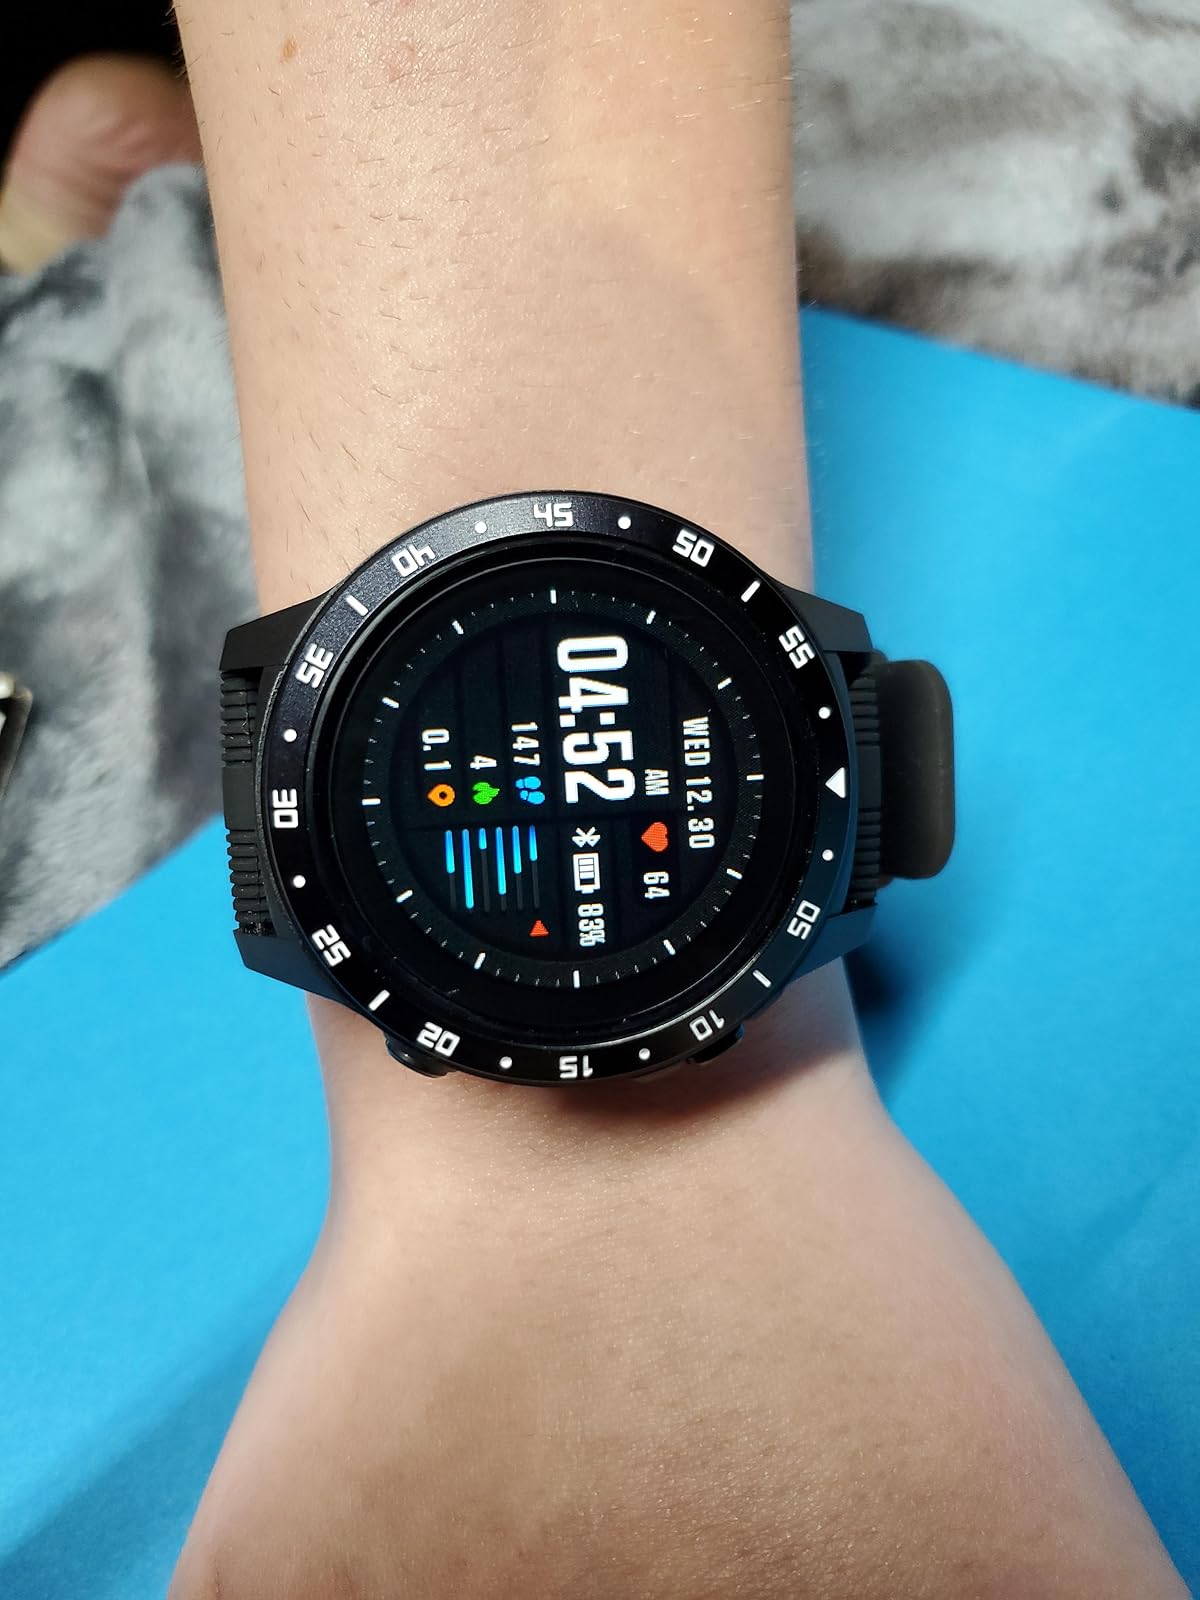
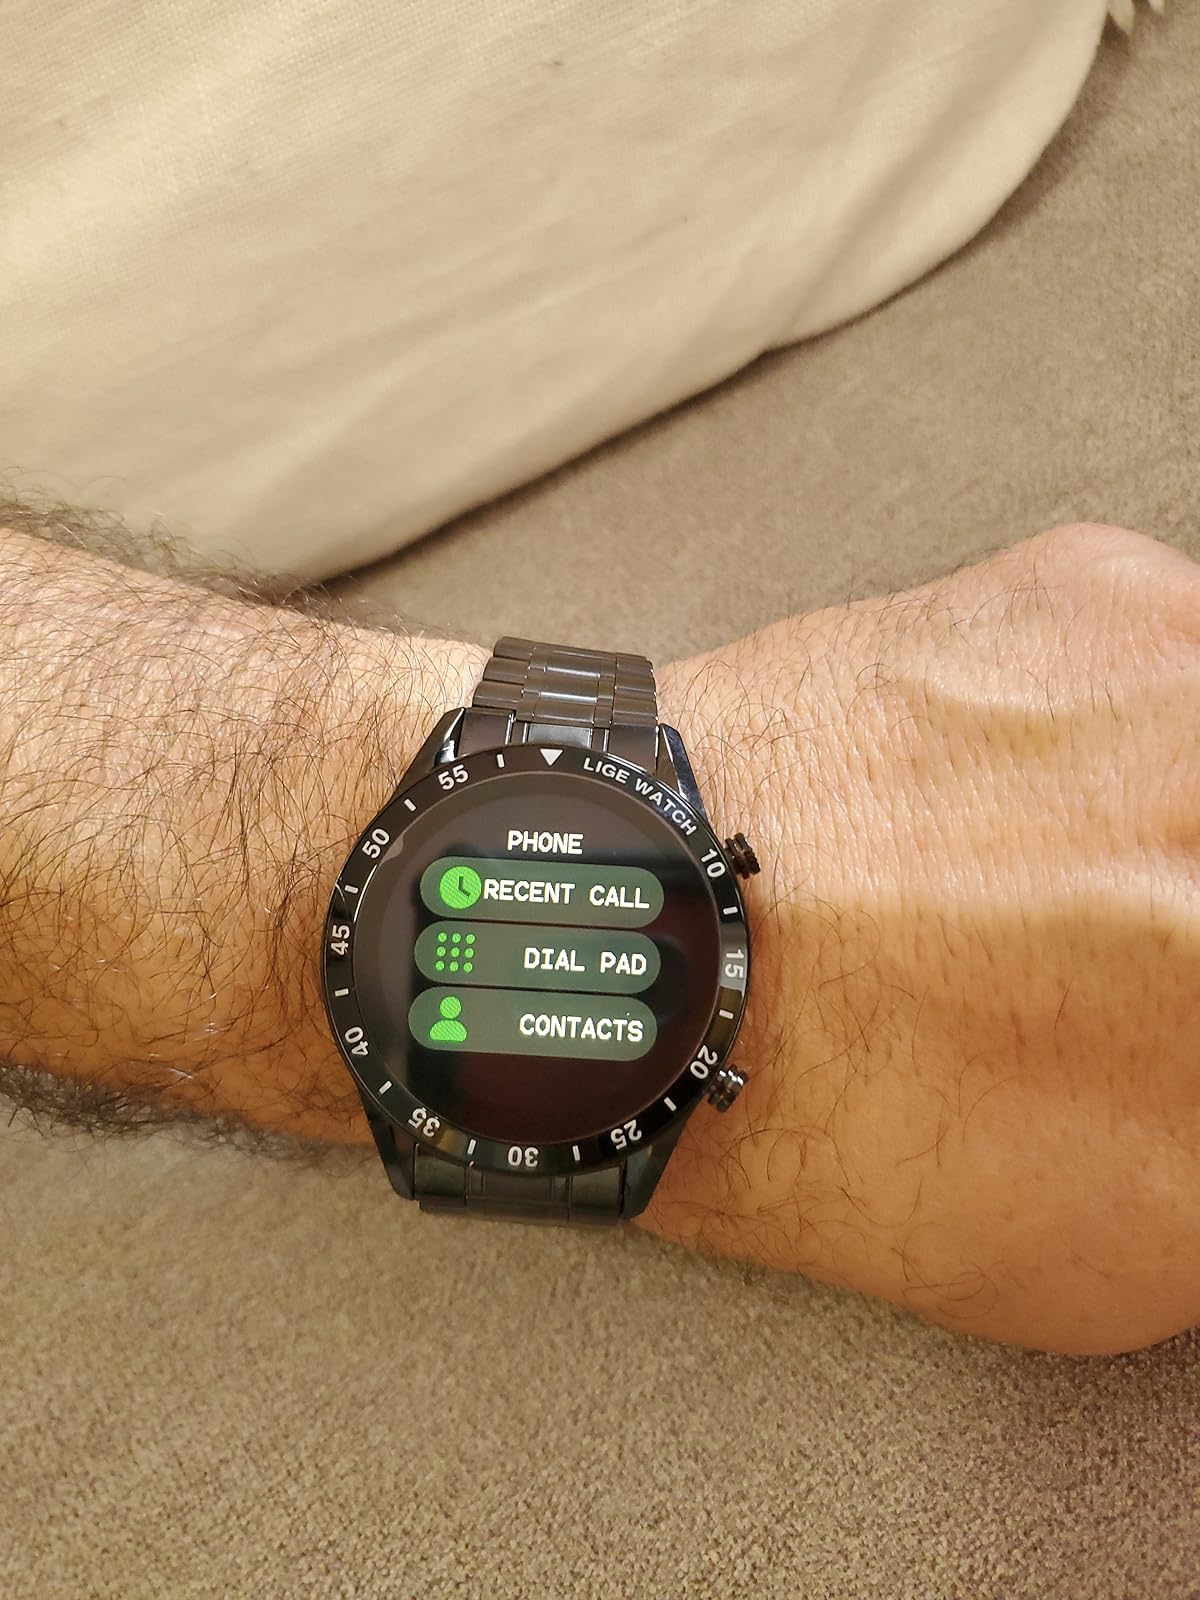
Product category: smartwatch
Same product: no